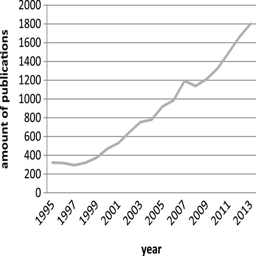
results of the number of publications per year in publisher when searching for mobile devices and offices .